Sherman Billingsley

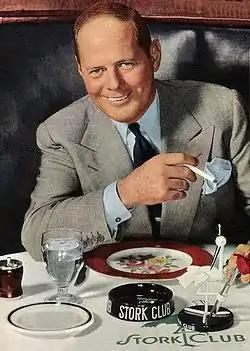
Billingsley in 1951

John Sherman Billingsley (March 10, 1896 – October 4, 1966) was an American nightclub owner and former bootlegger who was the founder and owner of New York's Stork Club.